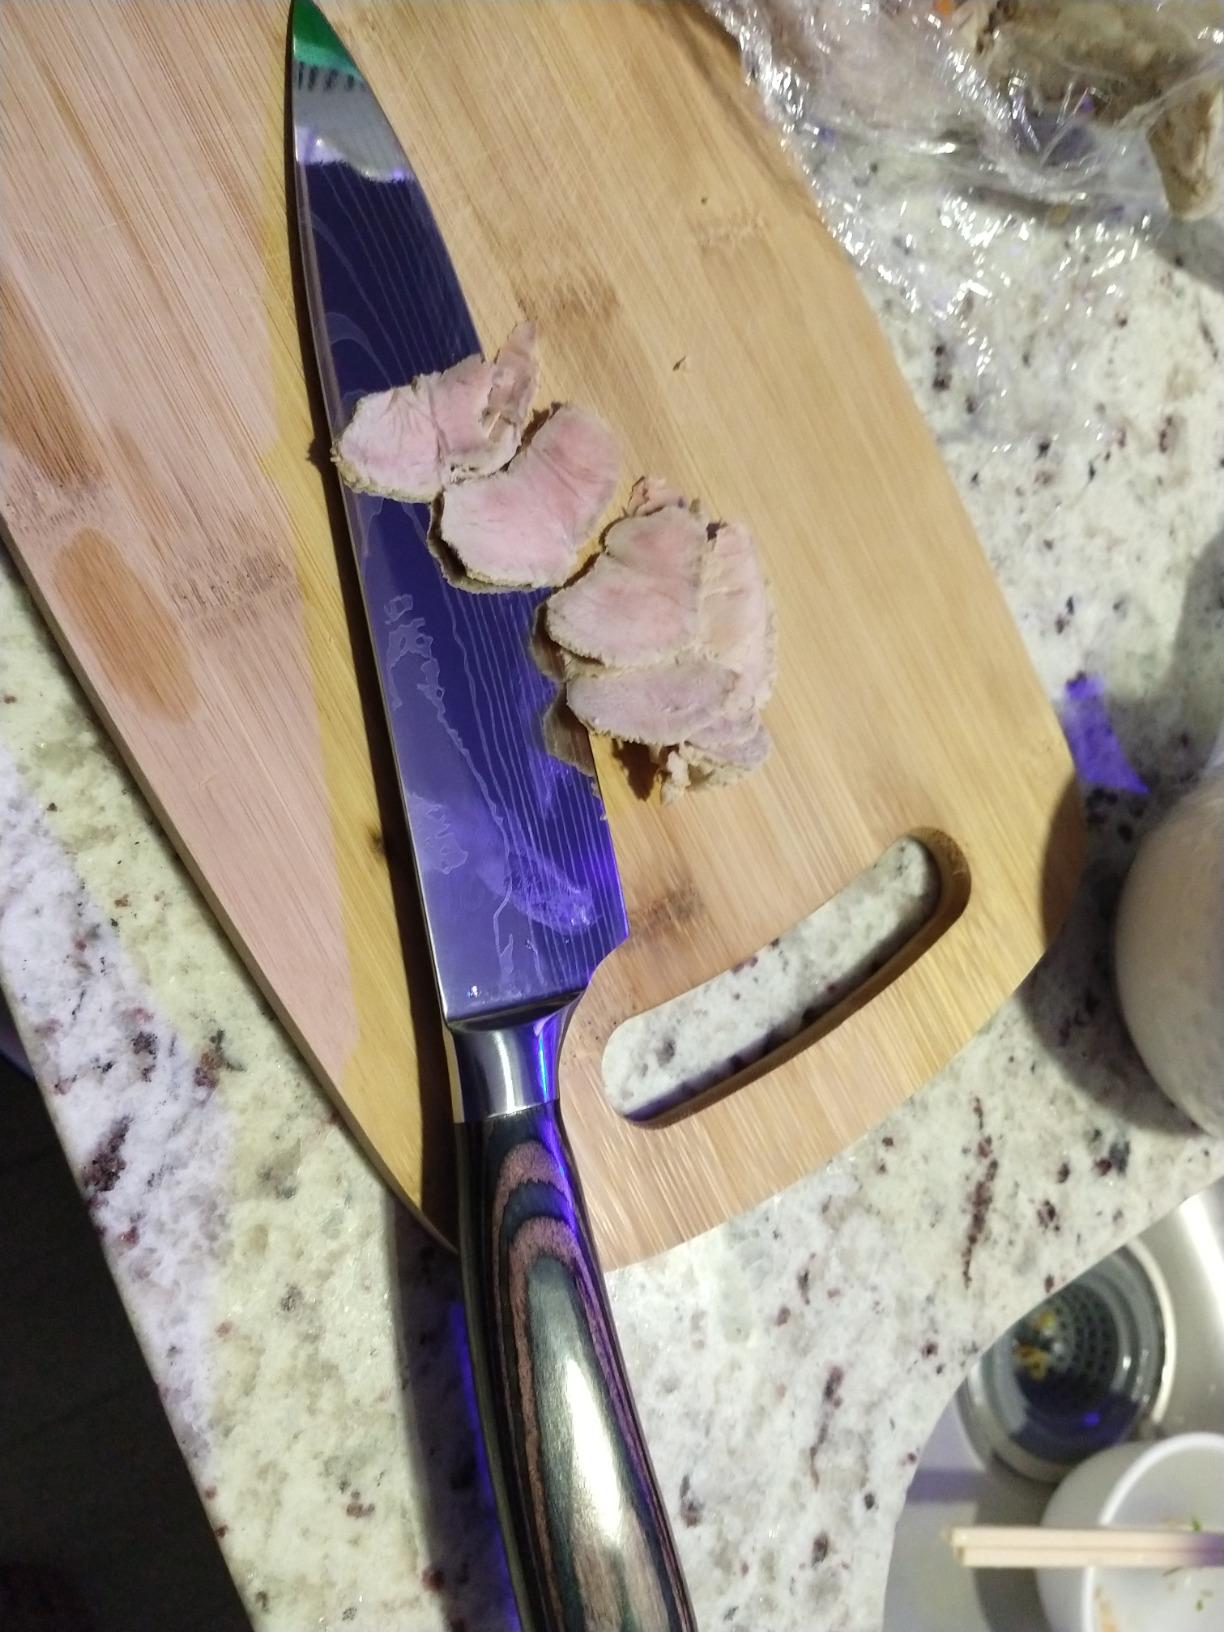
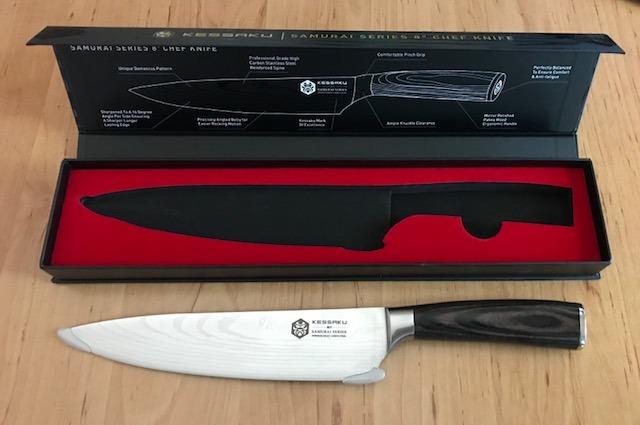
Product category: items_knife
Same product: yes